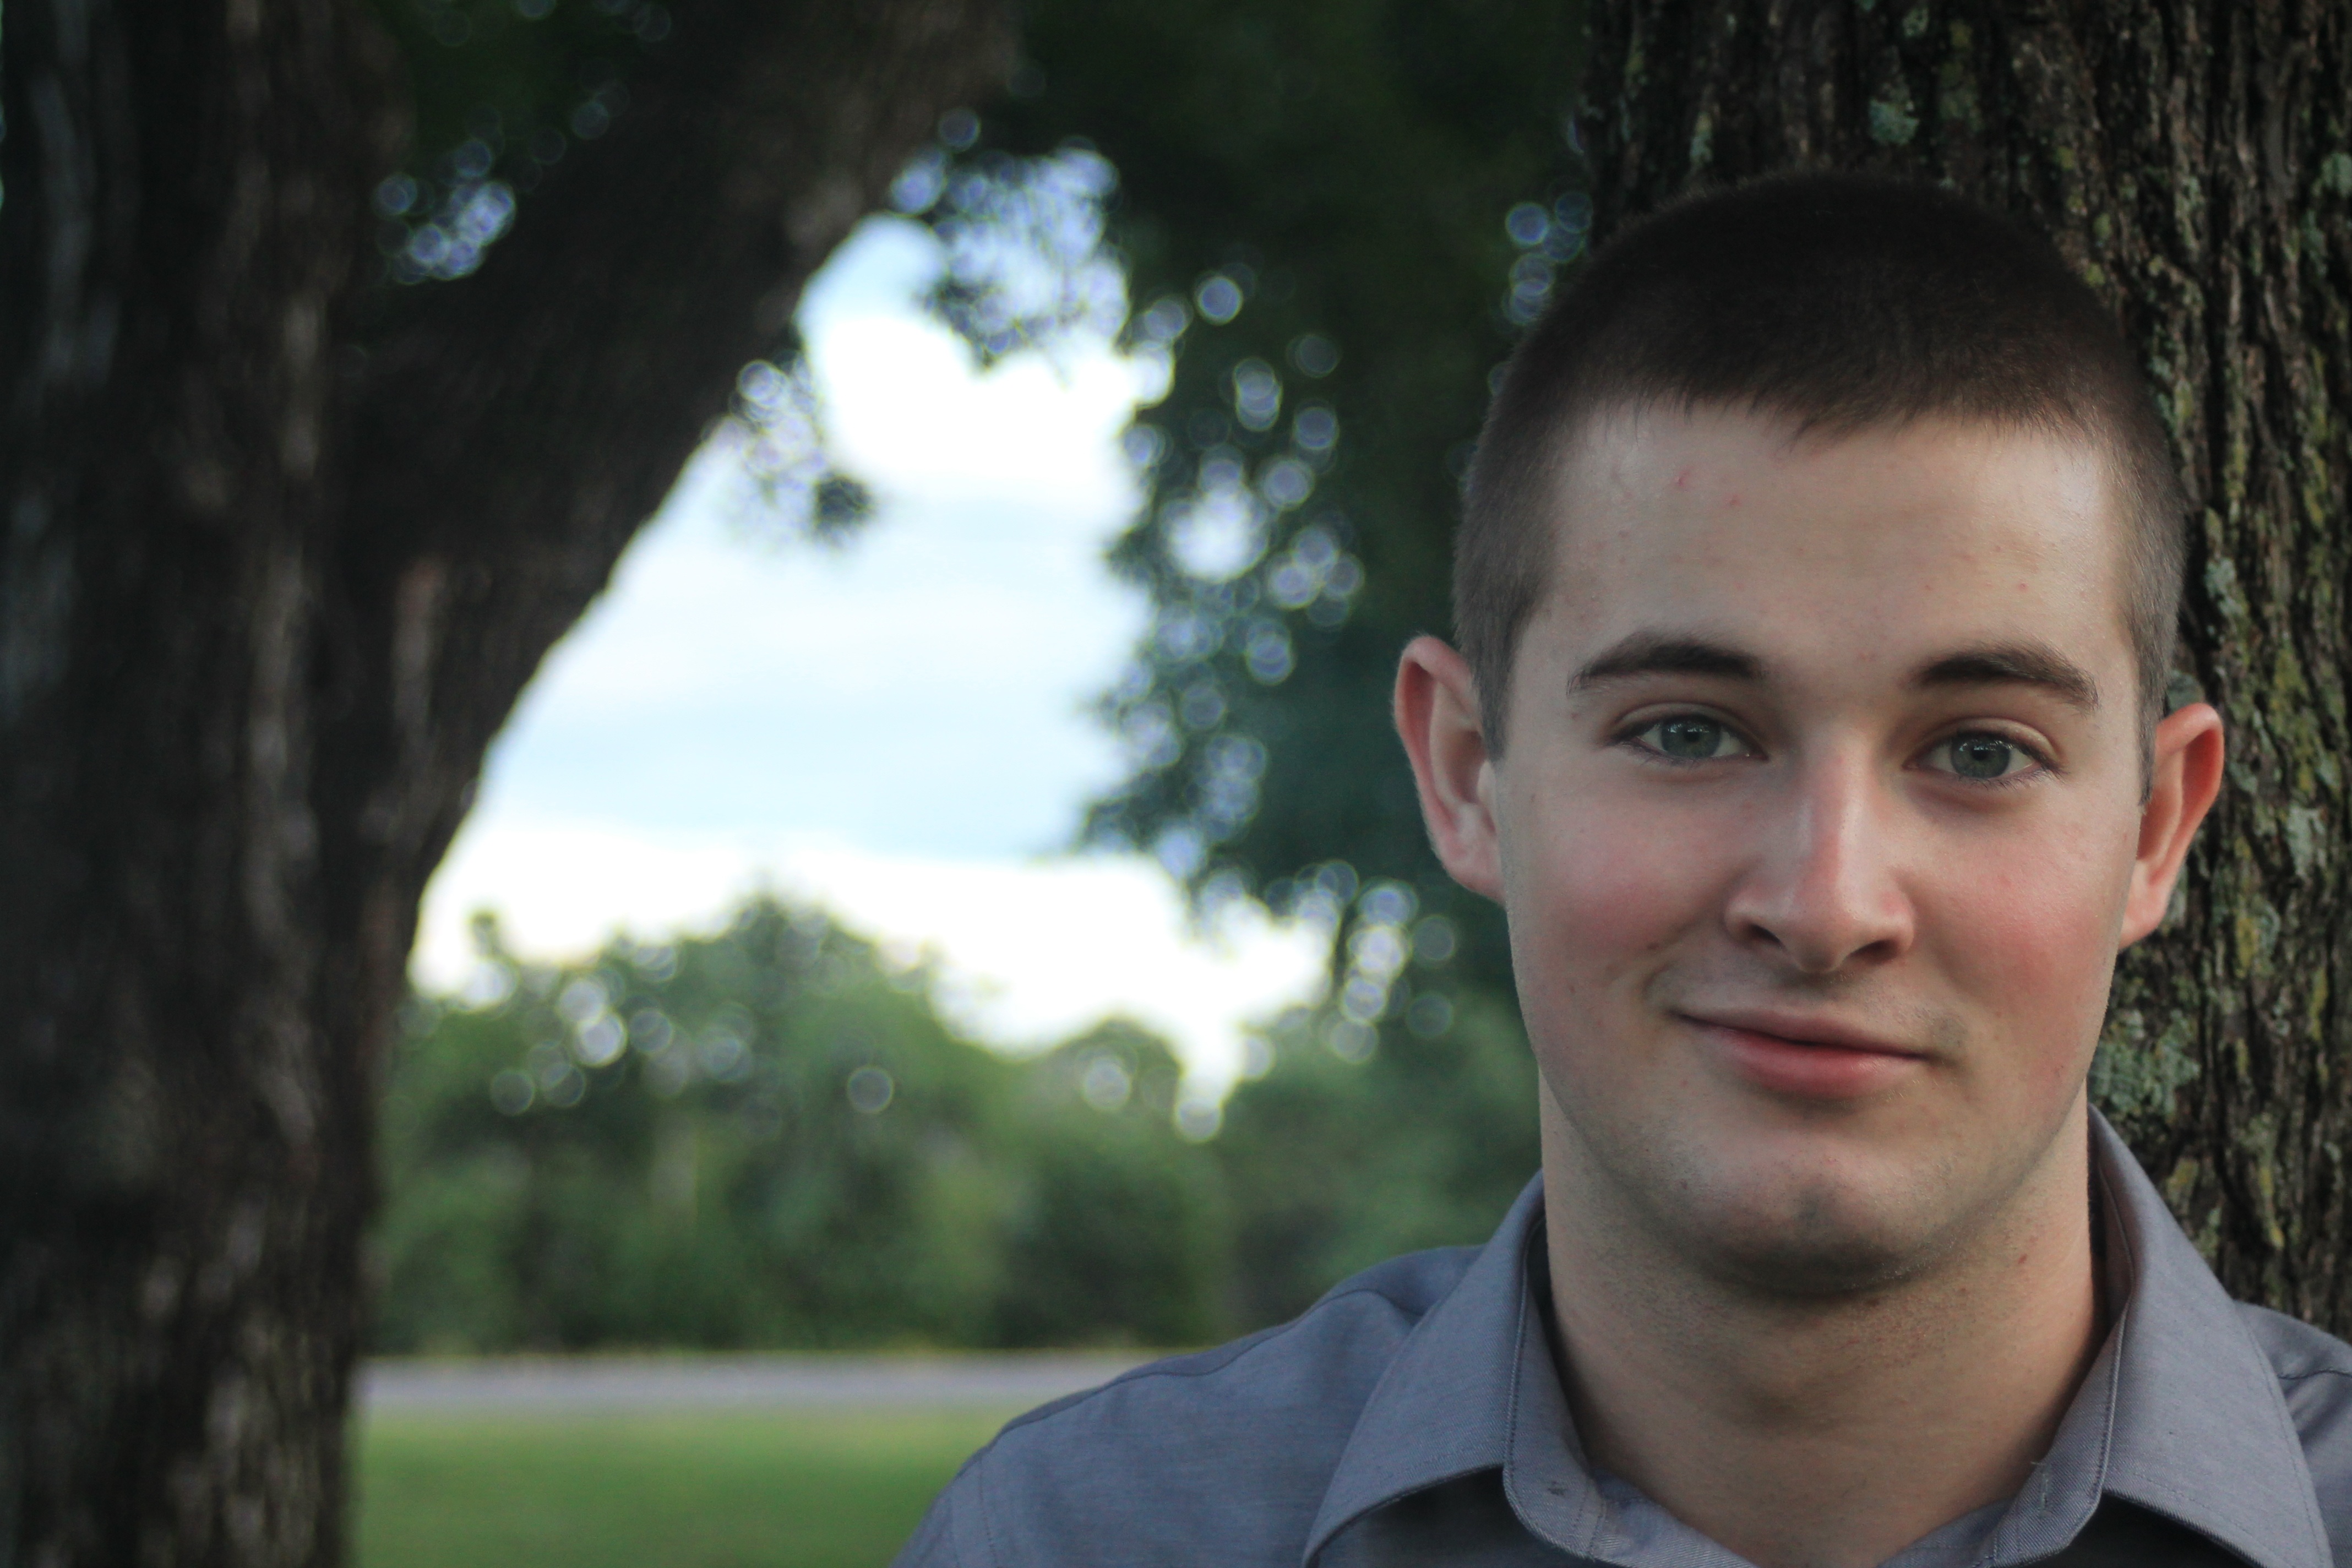
man, tree, person, people, white, boy, cute, male, guy, portrait, young, spring, facial expression, season, smiling, smile, teenager, outdoors, face, expression, handsome, teen, casual, attractive, portrait photography, smirk, sarcasm